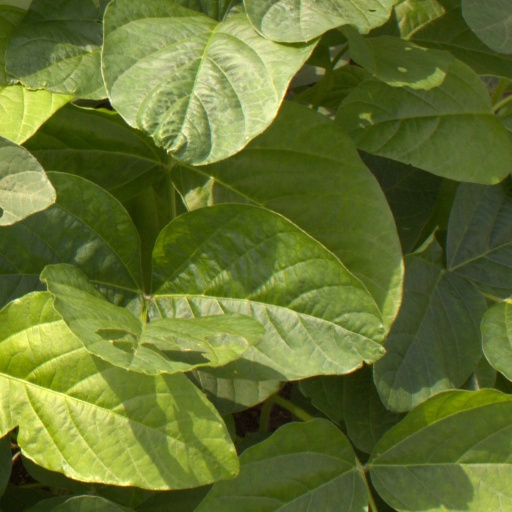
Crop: soybean